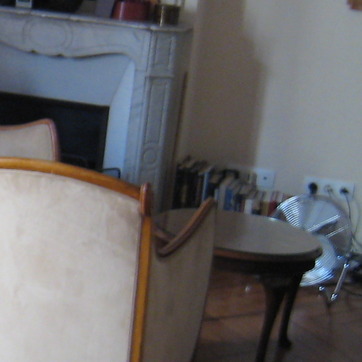
Material: paper